YMCA

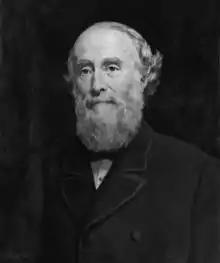
George Williams, who founded YMCA in 1844

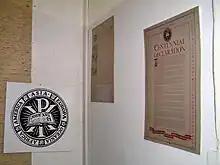
The World Alliance of YMCAs logo displayed in Geneva

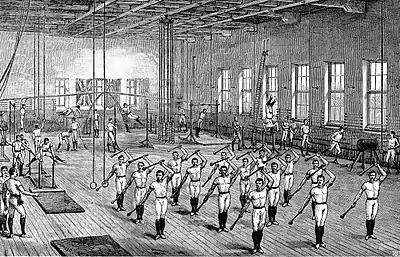
A YMCA gym in London in 1888

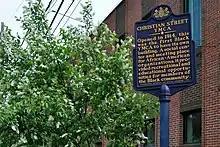
A historical marker for the Christian Street YMCA at 1724 Christian Street in Philadelphia, noting its 1914 establishment

The Young Men's Christian Association (YMCA) was founded on 6 June 1844, by George Williams and eleven friends. Williams was a London draper who was typical of the young men drawn to the cities by the Industrial Revolution. They were concerned about the lack of healthy activities for young men in major cities; the options available were usually taverns and brothels. Williams' idea grew out of meetings he held for prayer and Bible-reading among his fellow workers in a business in the city of London, and on 6 June 1844, he held the first meeting that led to the founding of YMCA with the purpose of "the improving of the spiritual condition of young men engaged in the drapery, embroidery, and other trades." The first YMCA premises opened on Great Russell Street, London, in 1844. Anthony Ashley-Cooper, 7th Earl of Shaftesbury served as YMCA's first president from 1851 until his death in 1885.